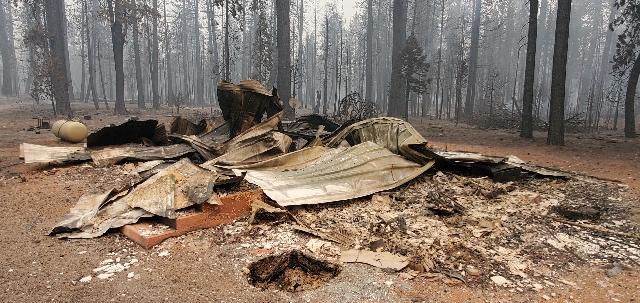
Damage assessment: destroyed